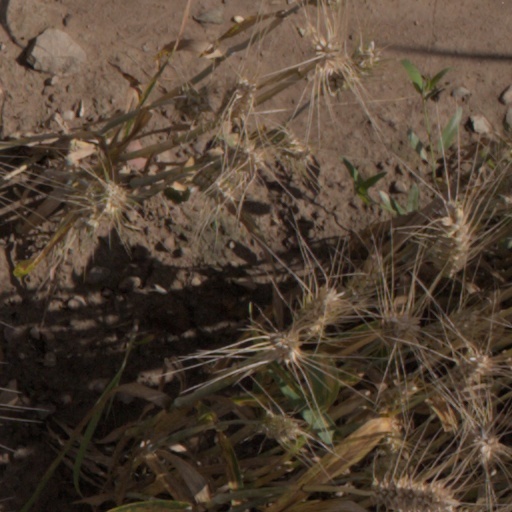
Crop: wheat